Abraham Darby I

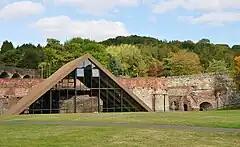
Darby's blast furnace, now part of the Coalbrookdale Museum of Iron

Darby leased the furnace in September 1708, and set to work preparing to get it into blast. His first account book, running from 20 October 1708 to 4 January 1710 survives. This shows the production of 'charked' coal in January 1709 and the furnace was brought into blast on 10 January. Darby sold 81 tons of iron goods that year.